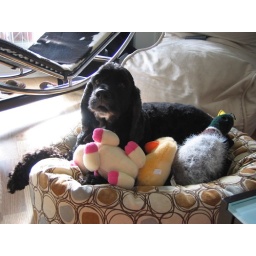
dog in bed with toys